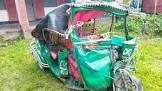
Vehicle type: Auto Rickshaws